Edward Coke Crow

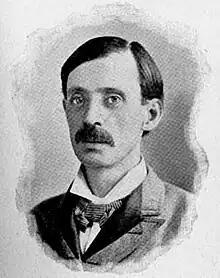

Edward Coke Crow (December 19, 1861 – May 9, 1945) was a United States Democratic Attorney General from the state of Missouri.